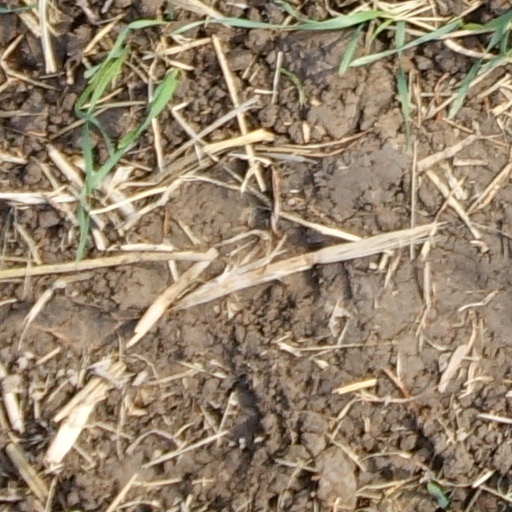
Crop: wheat